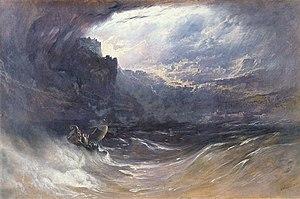
En géologie, une transgression marine est l'envahissement durable de zones littorales par la mer, dû à un affaissement des terres émergées ou à une élévation générale du niveau des mers.